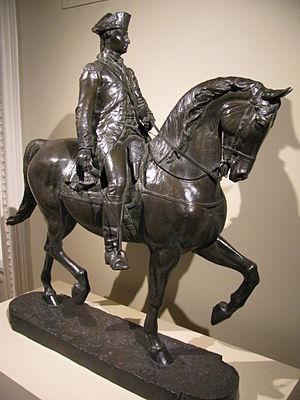
Cyrus Edwin Dallin, né le 22 novembre 1861 à Springville et mort le 14 novembre 1944 à Arlington, est un sculpteur et archer américain.